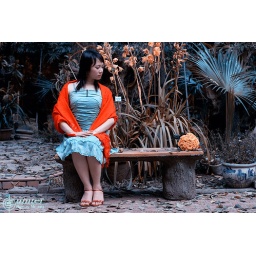
lady in red and blue